Sunny Leone

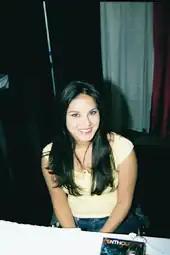
A black-haired woman wearing a yellow top and jeans sitting behind a table looking up at the camera.

When picking a name for her adult career, Leone has stated that Sunny is her real name and that Leone was picked by Bob Guccione, former owner of "Penthouse" magazine. After posing for that magazine, she was named "Penthouse" Pet of the Month for the March 2001 issue, followed by a feature in the Holiday 2001 edition of "Hustler" magazine as a Hustler Honey. She has also appeared in other magazines including "Cheri", "Mystique Magazine", "High Society", "Swank", "AVN Online", "Leg World", "Club International" and "Lowrider", while her online credits include ModFX Models, Suze Randall, Ken Marcus and Mac & Bumble.